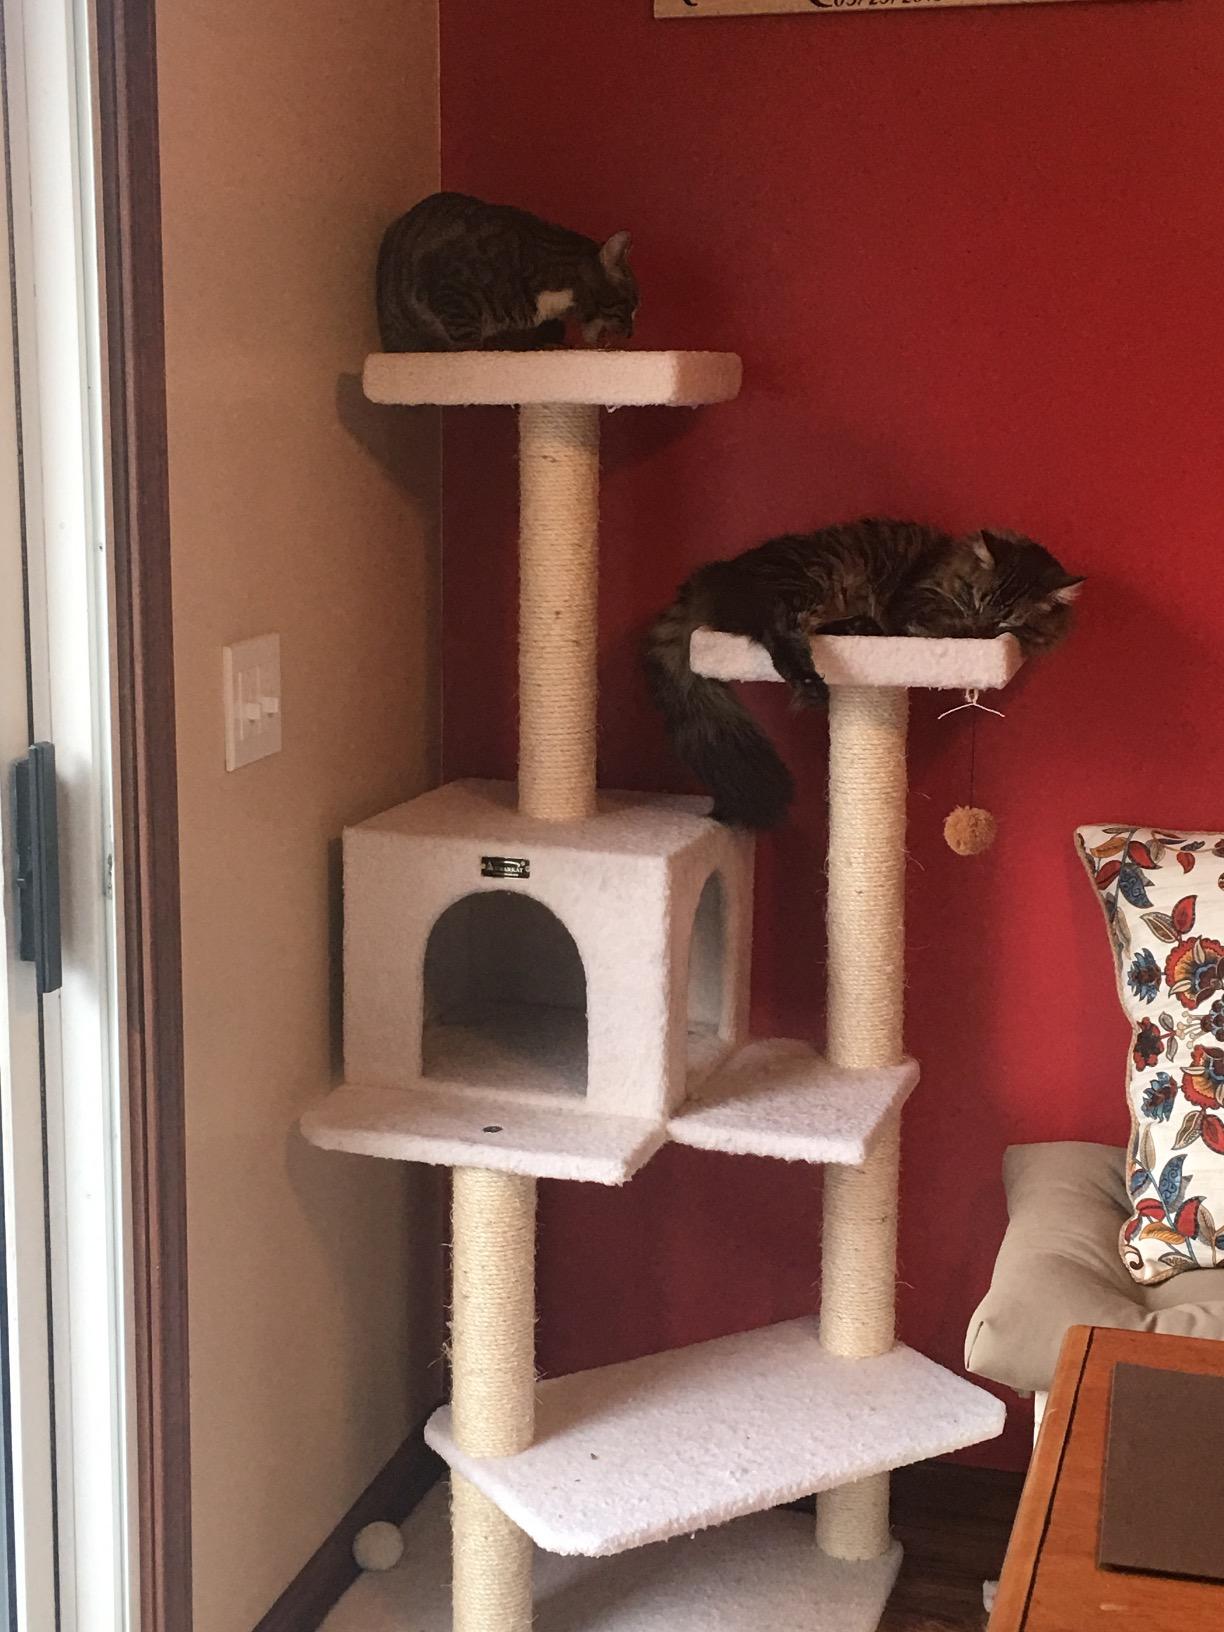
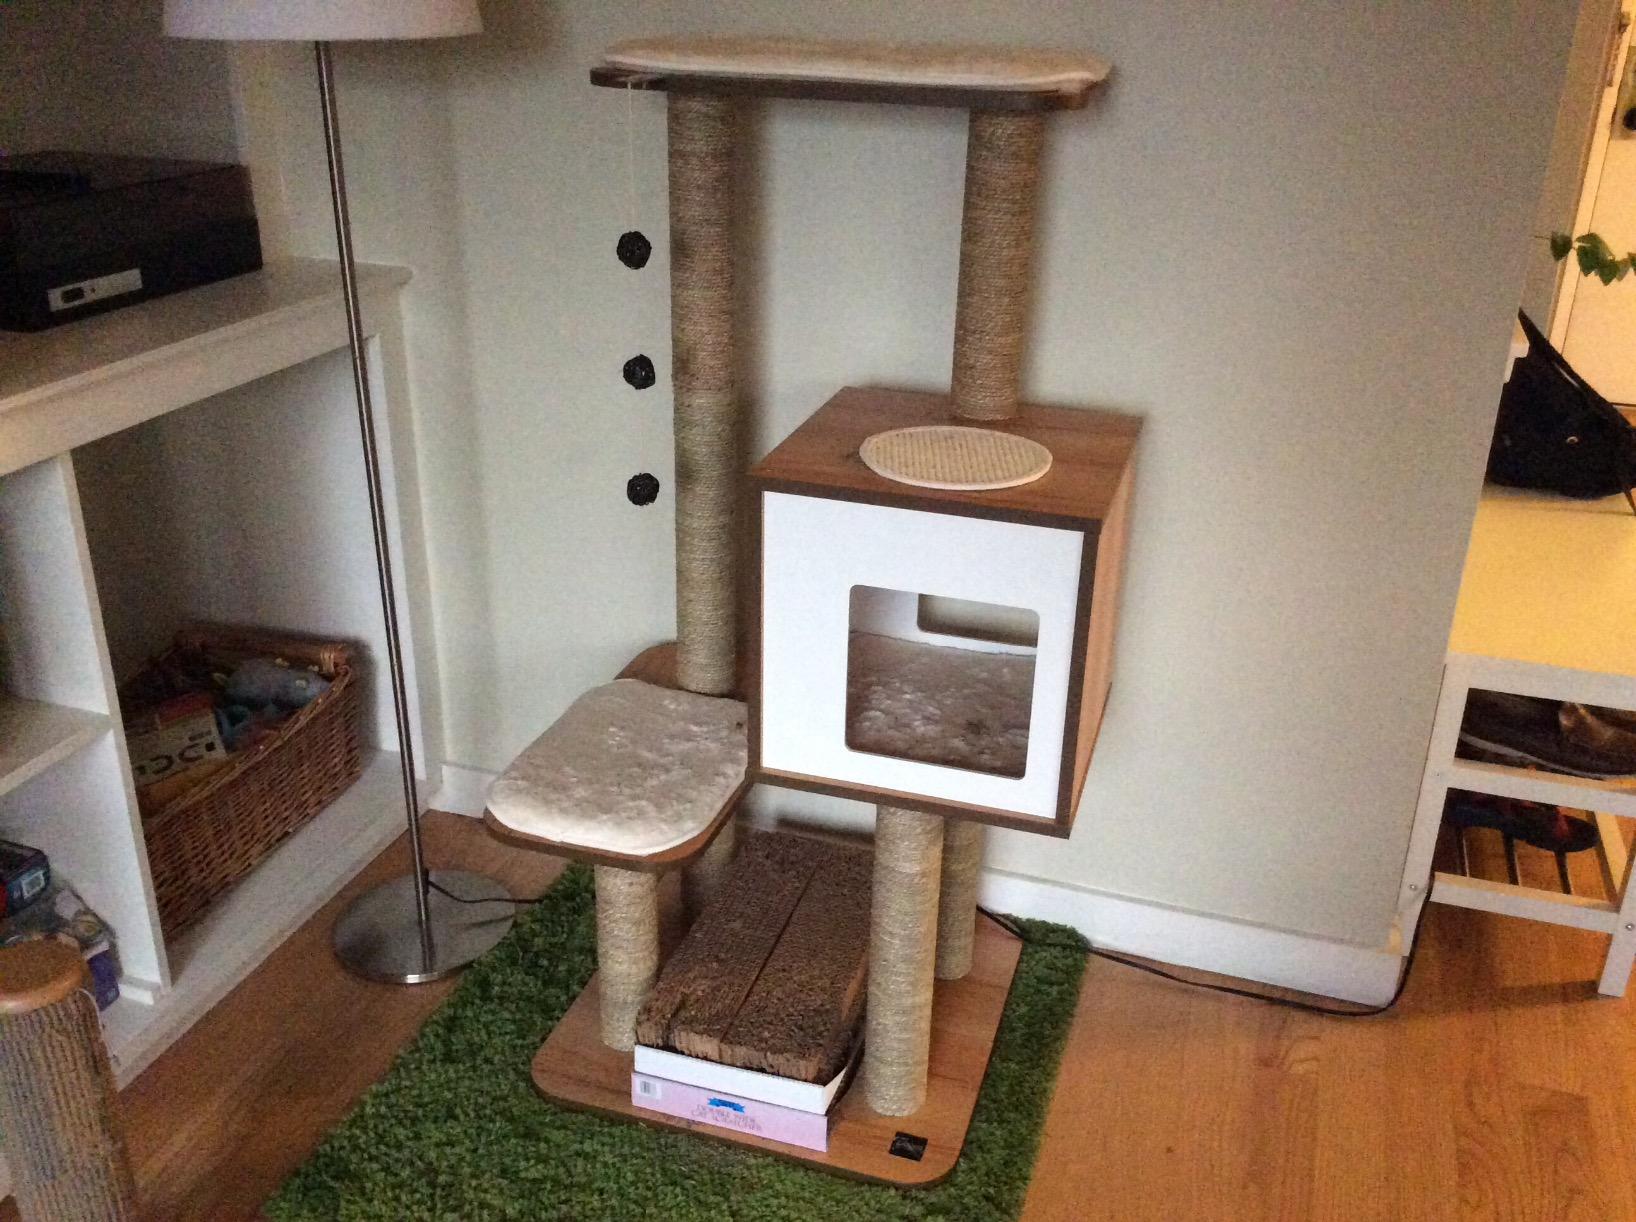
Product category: items_cat tree
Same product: no